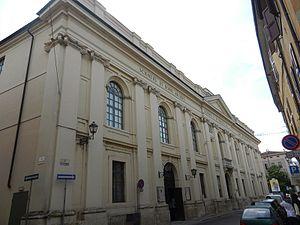
Le Teatro Bibiena de Mantoue, encore appelé Teatro Scientifico, a été reconstruit en 1769 par Antonio Galli da Bibiena, à la demande de Marie-Thérèse d'Autriche.